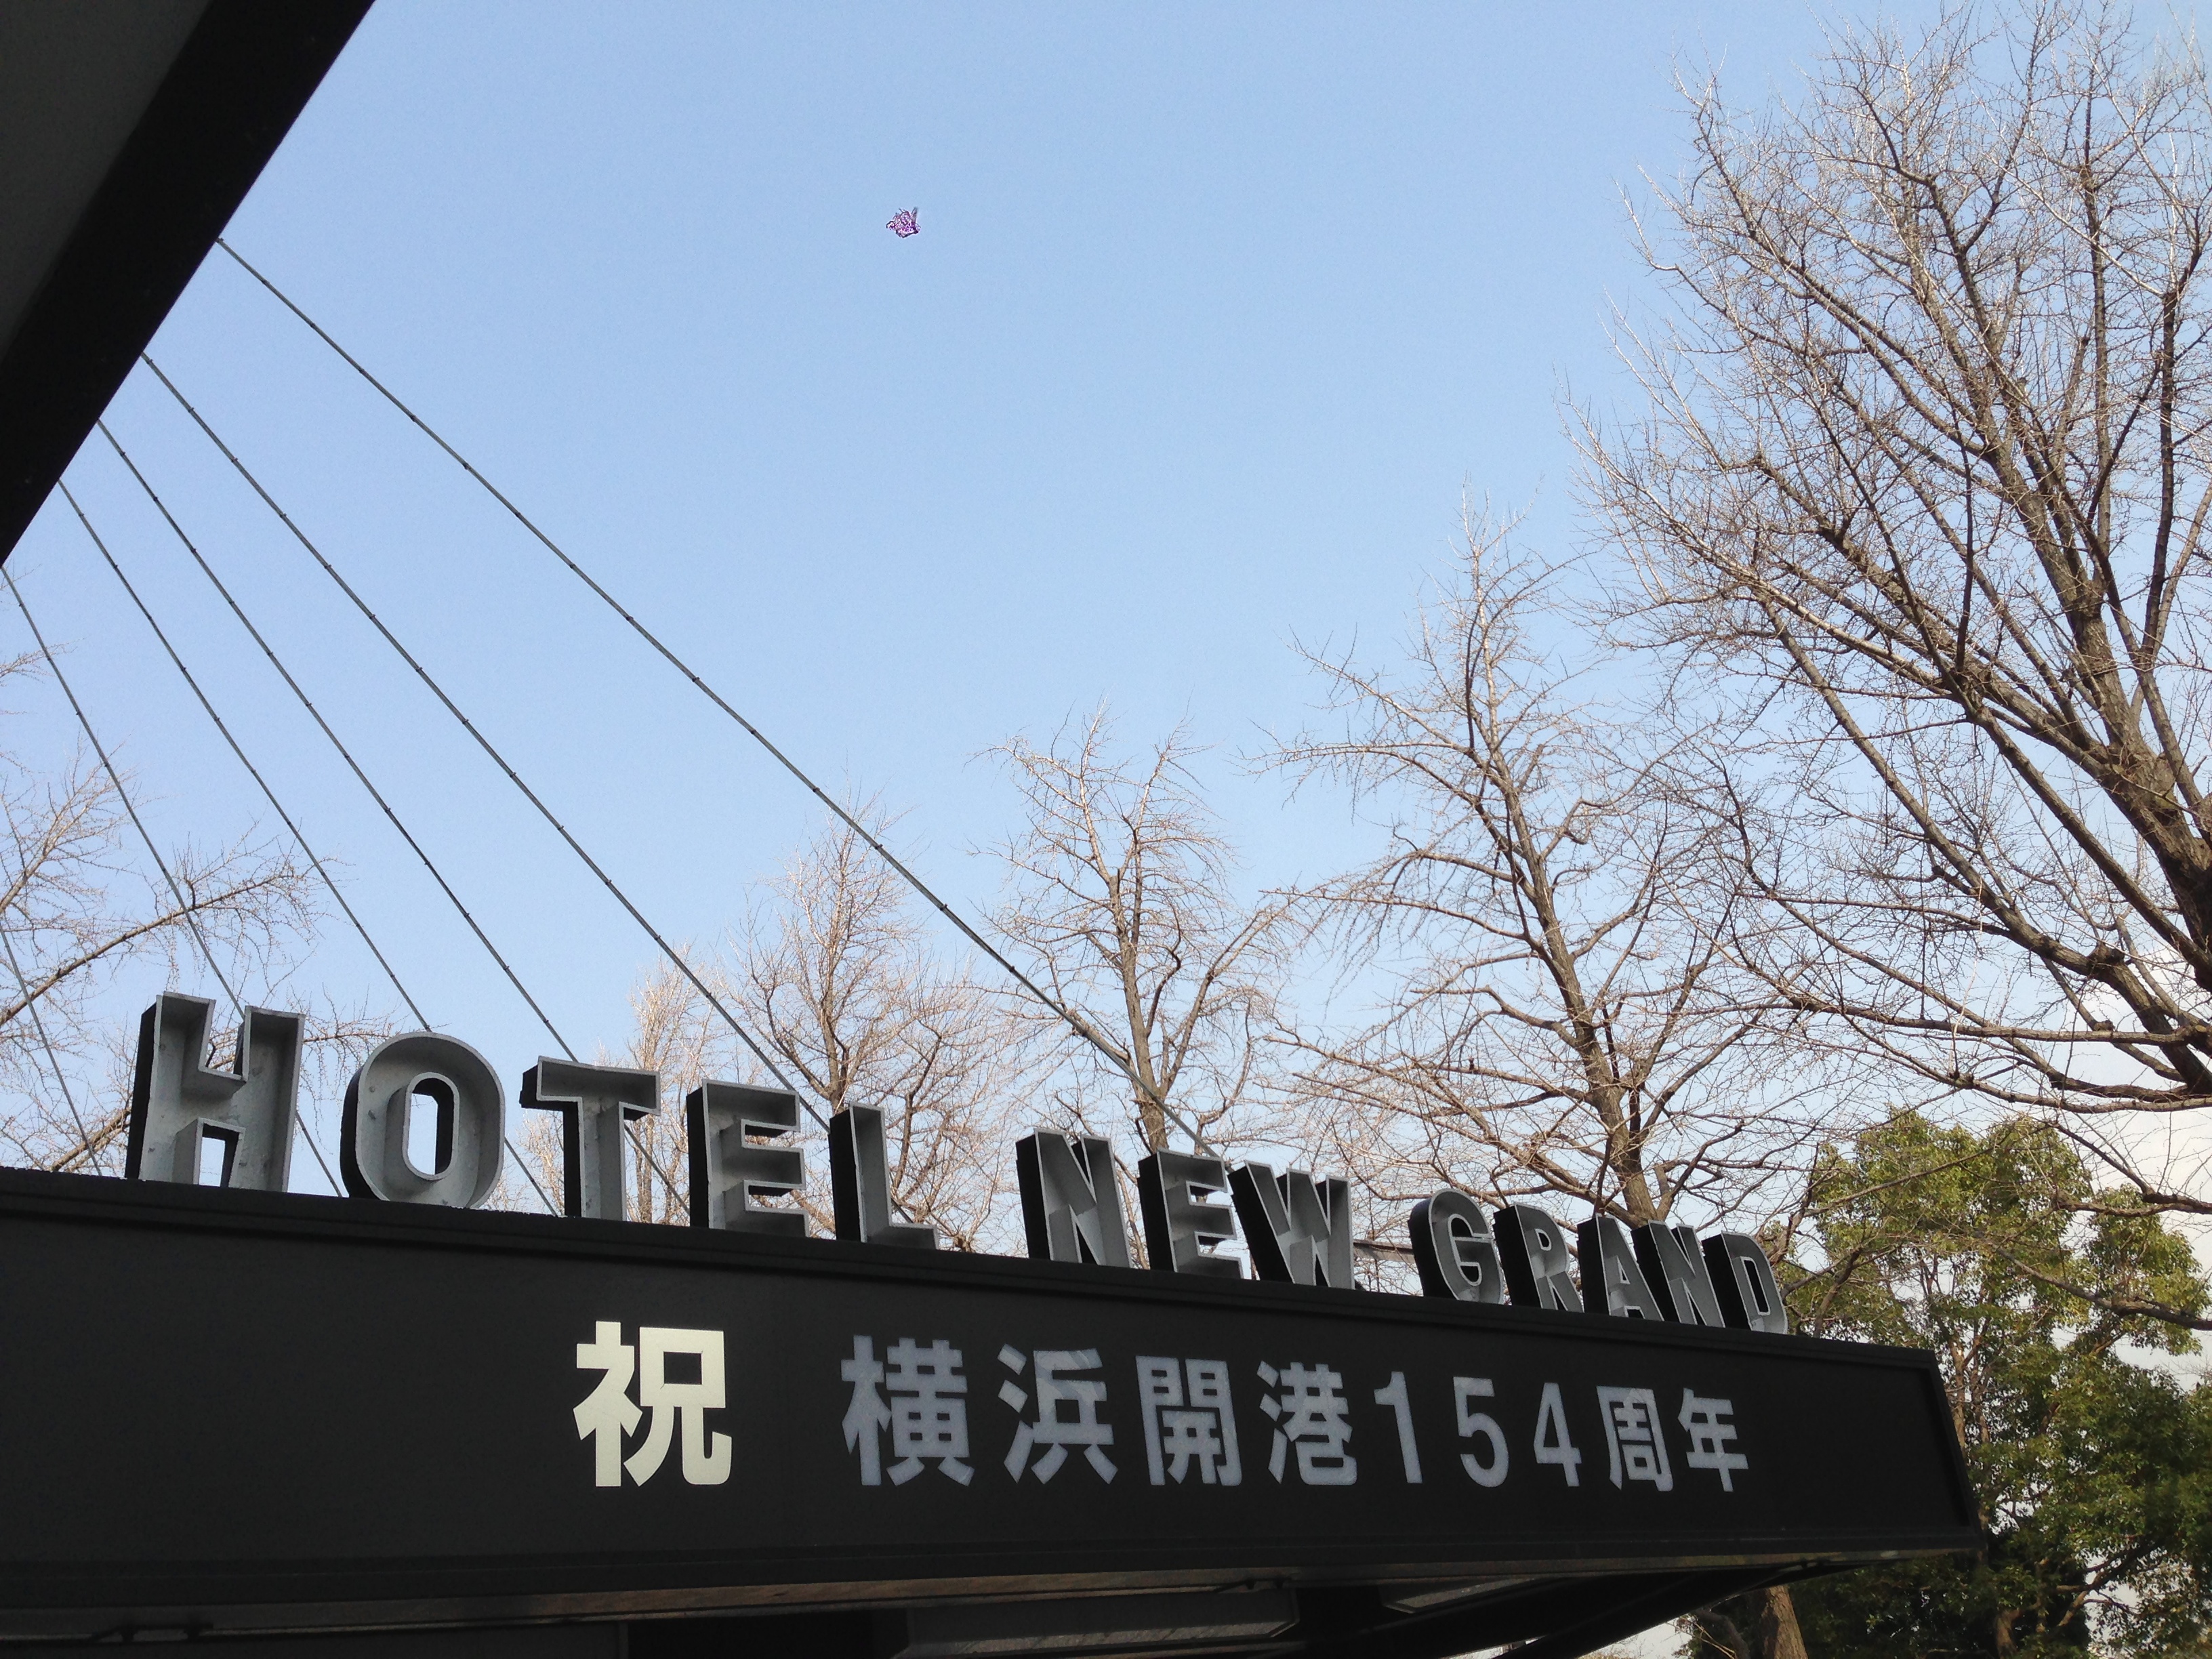
train, transport, sign, vehicle, public transport, uploadedbyflickrmobile